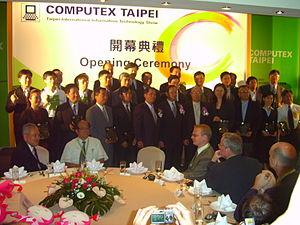
COMPUTEX Taipei ou Taipei International Information Technology Show, est un salon informatique et high-tech qui se tient chaque année au Taipei World Trade Center de Taipei à Taiwan.